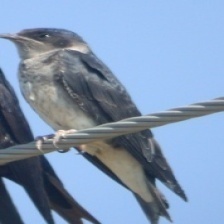
Species: PURPLE MARTIN
Scientific name: PROGNE SUBIS